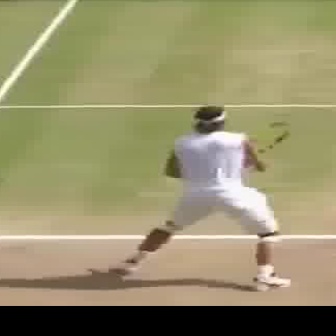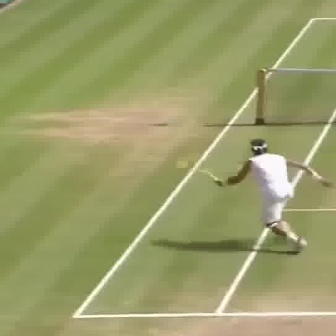
  Please identify the target specified by the bounding box [102,104,290,292] in the first image and locate it in the second image. Return the coordinates in [x_min,y_min,x_max,y_max] format.
Answer: [216,137,331,252]